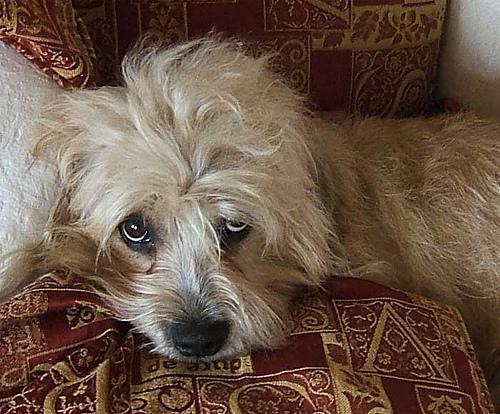
Dandie_Dinmont